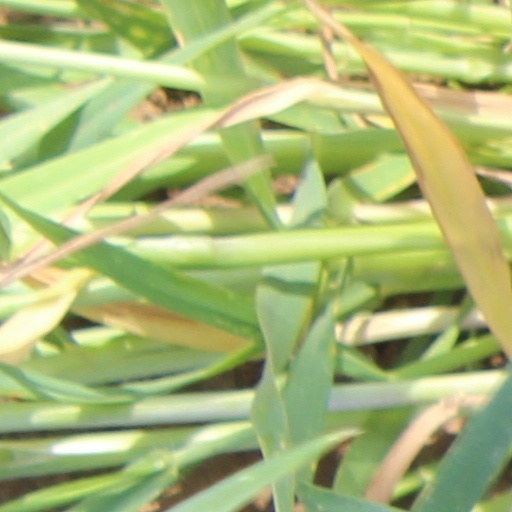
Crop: wheat